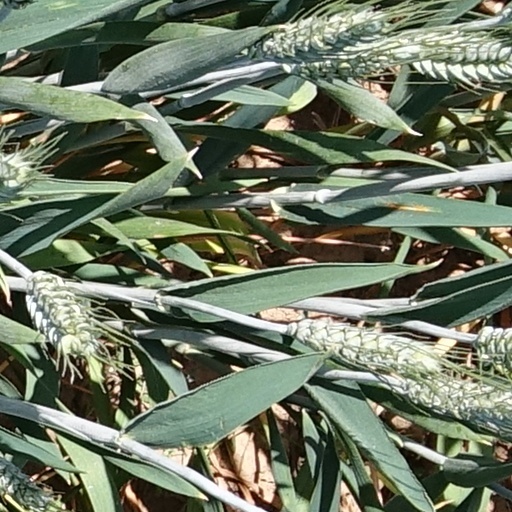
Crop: wheat